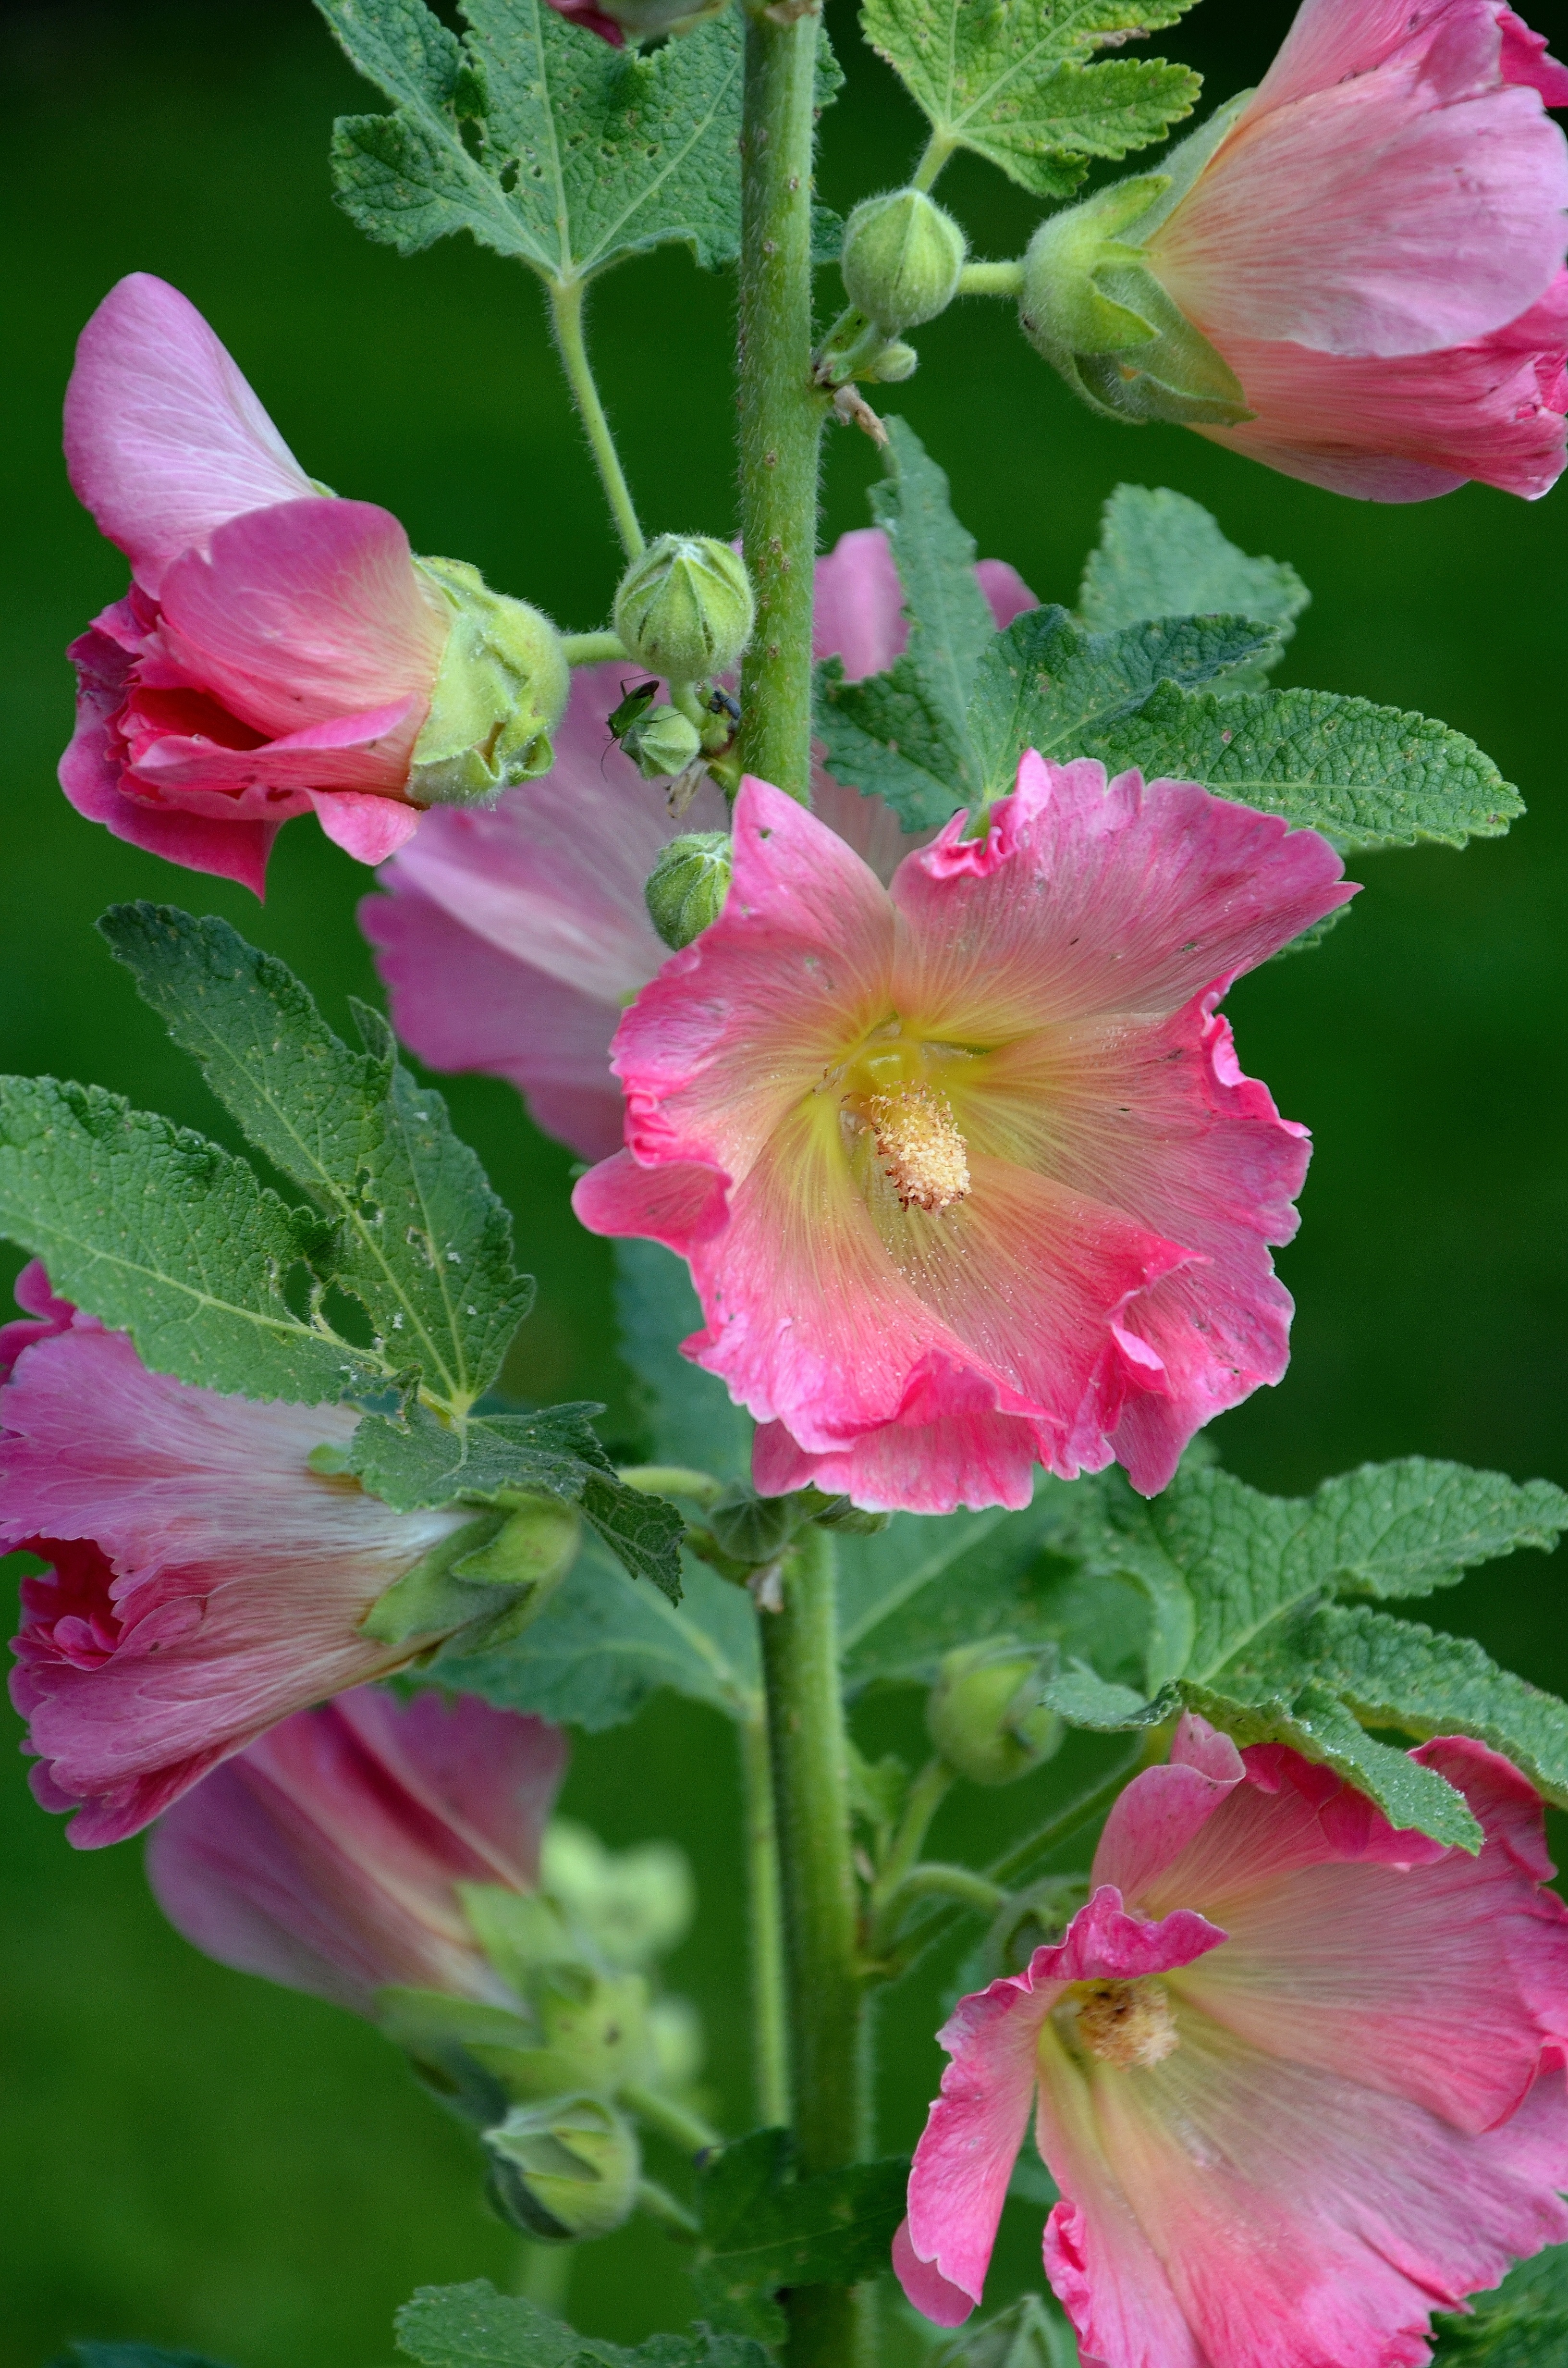
plant, flower, petal, macro, botany, garden, pink, flora, flowers, malvales, hollyhocks, flowering plant, mallow, stock rose, chinese hibiscus, annual plant, land plant